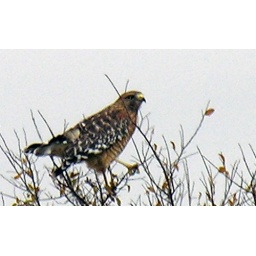
Many hawks were observed flying and sitting in the trees all around the Hagman NWR.